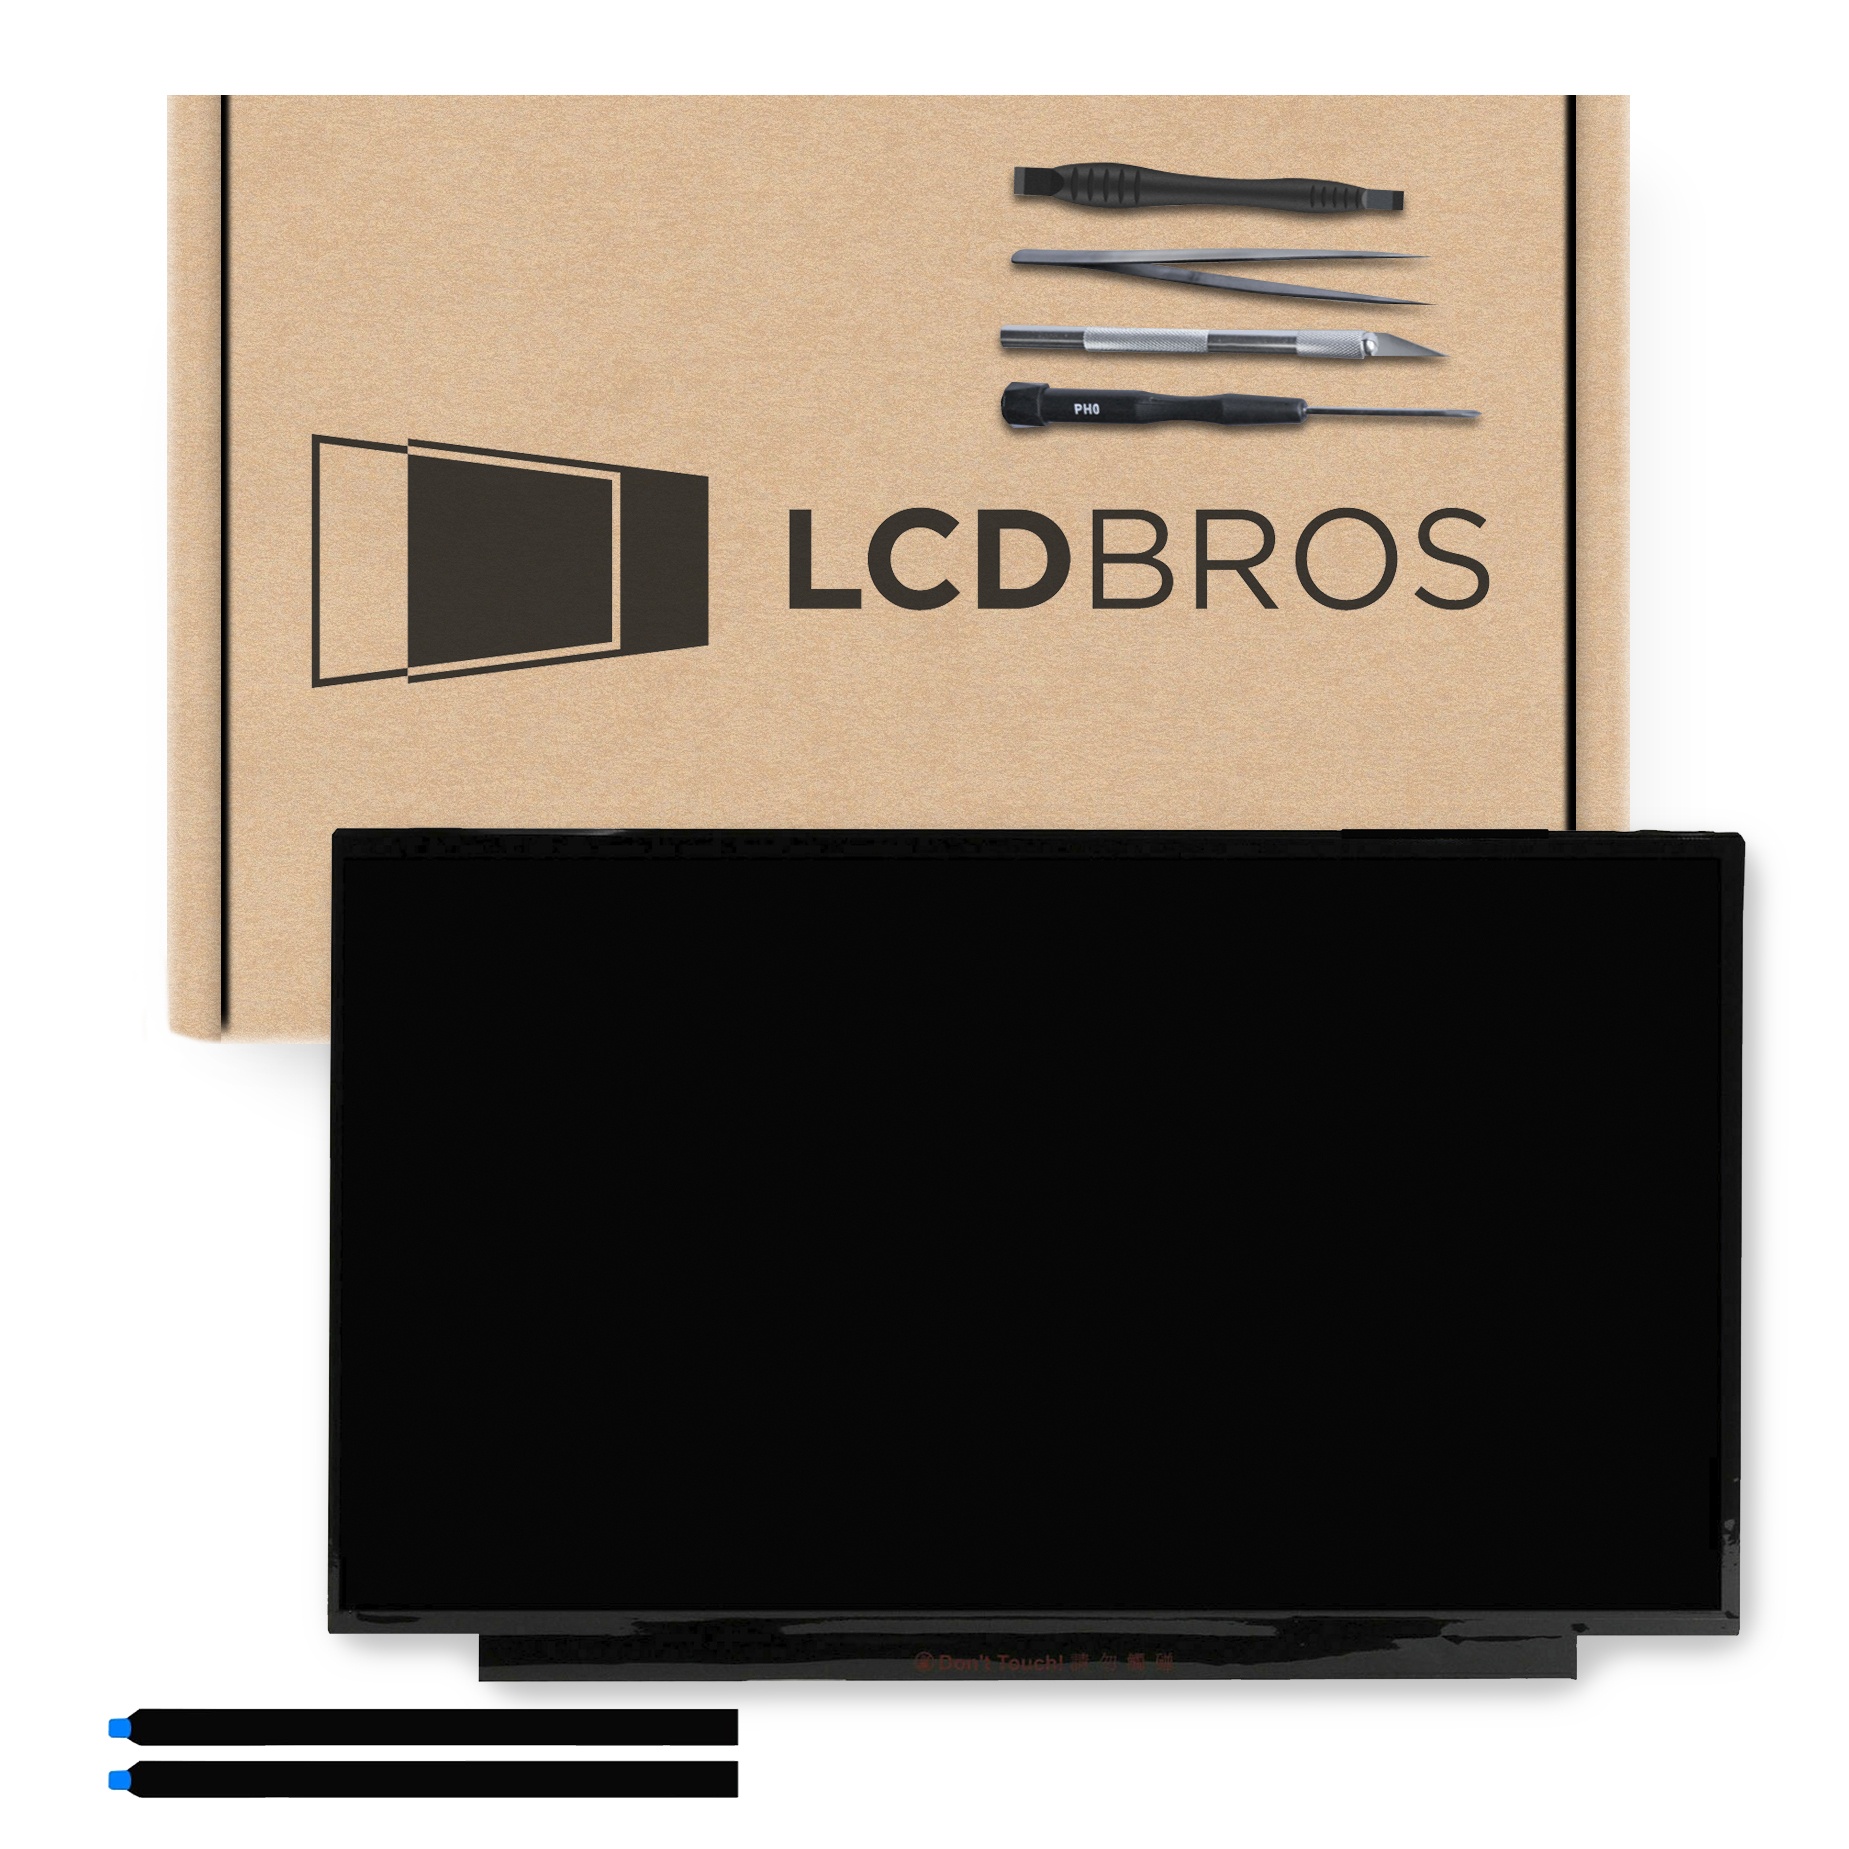
HP PAVILION 15-EC1046NR Screen Replacement 30 Pins LCD LED Display With Tools
HP PAVILION 15-EC1046NR Screen Replacement 30 Pins LCD LED Display With Tools
Brand: LCDBros
Category: Electronics > Electronics Accessories > Computer Components > Laptop Parts > Laptop Replacement Screens